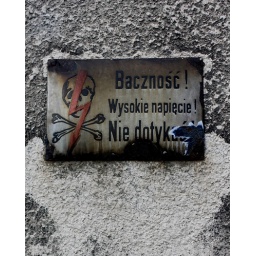
sign on a wall in Krakow